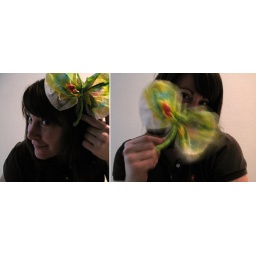
A pretty little paper butterfly Skye made in preschool....it's springy :D